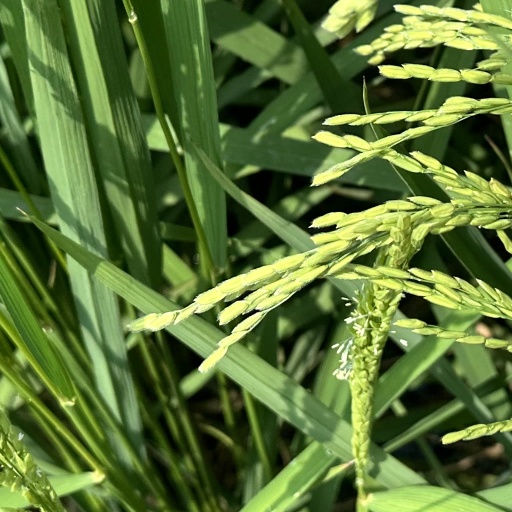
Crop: rice